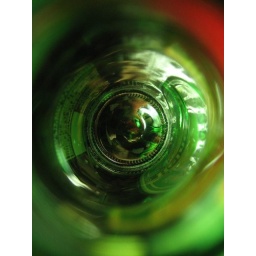
green bottle by erin